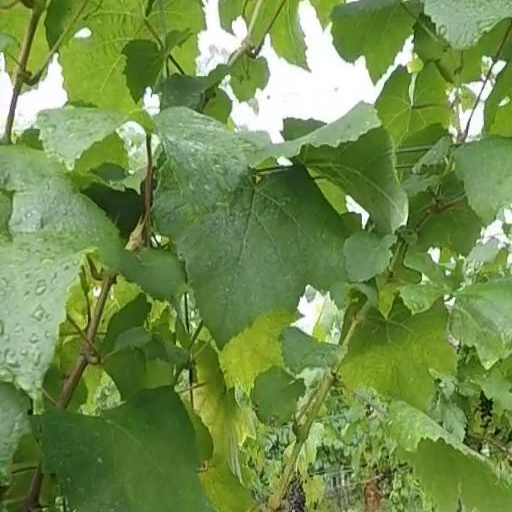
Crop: grape